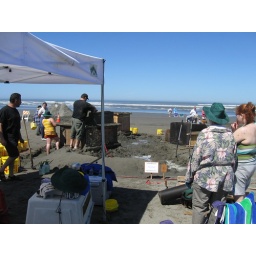
Ocean Shores Sand castle building festival 2008. Happens in Late July